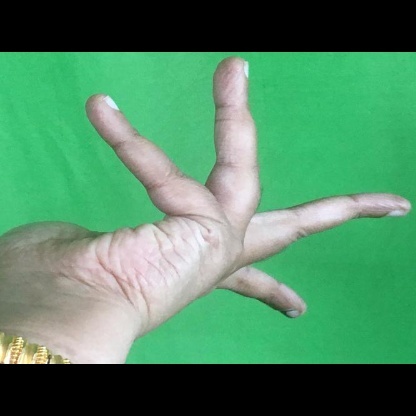
Mudra: Alapadmam